Describe the emotion expressed in this image:  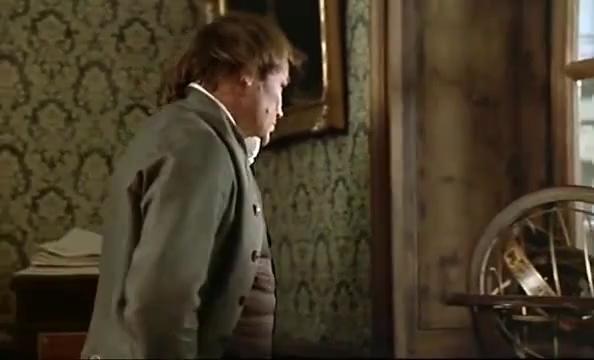
This person displays Suffering, valence and arousal with low intensity.